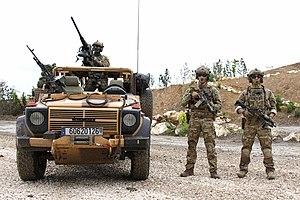
Le Commandement des opérations spéciales est un état-major interarmées qui regroupe l'ensemble des forces spéciales de l'Armée française sous une même autorité opérationnelle. Il est placé sous les ordres du chef d'État-Major des armées et sous l'autorité directe du président de la République française. La nécessité d'une telle fédération est apparue après la participation française à la première guerre du Golfe et l'observation des exemples américain et britannique.
Le commandement des forces spéciales terre est une unité militaire de l'Armée de terre française.